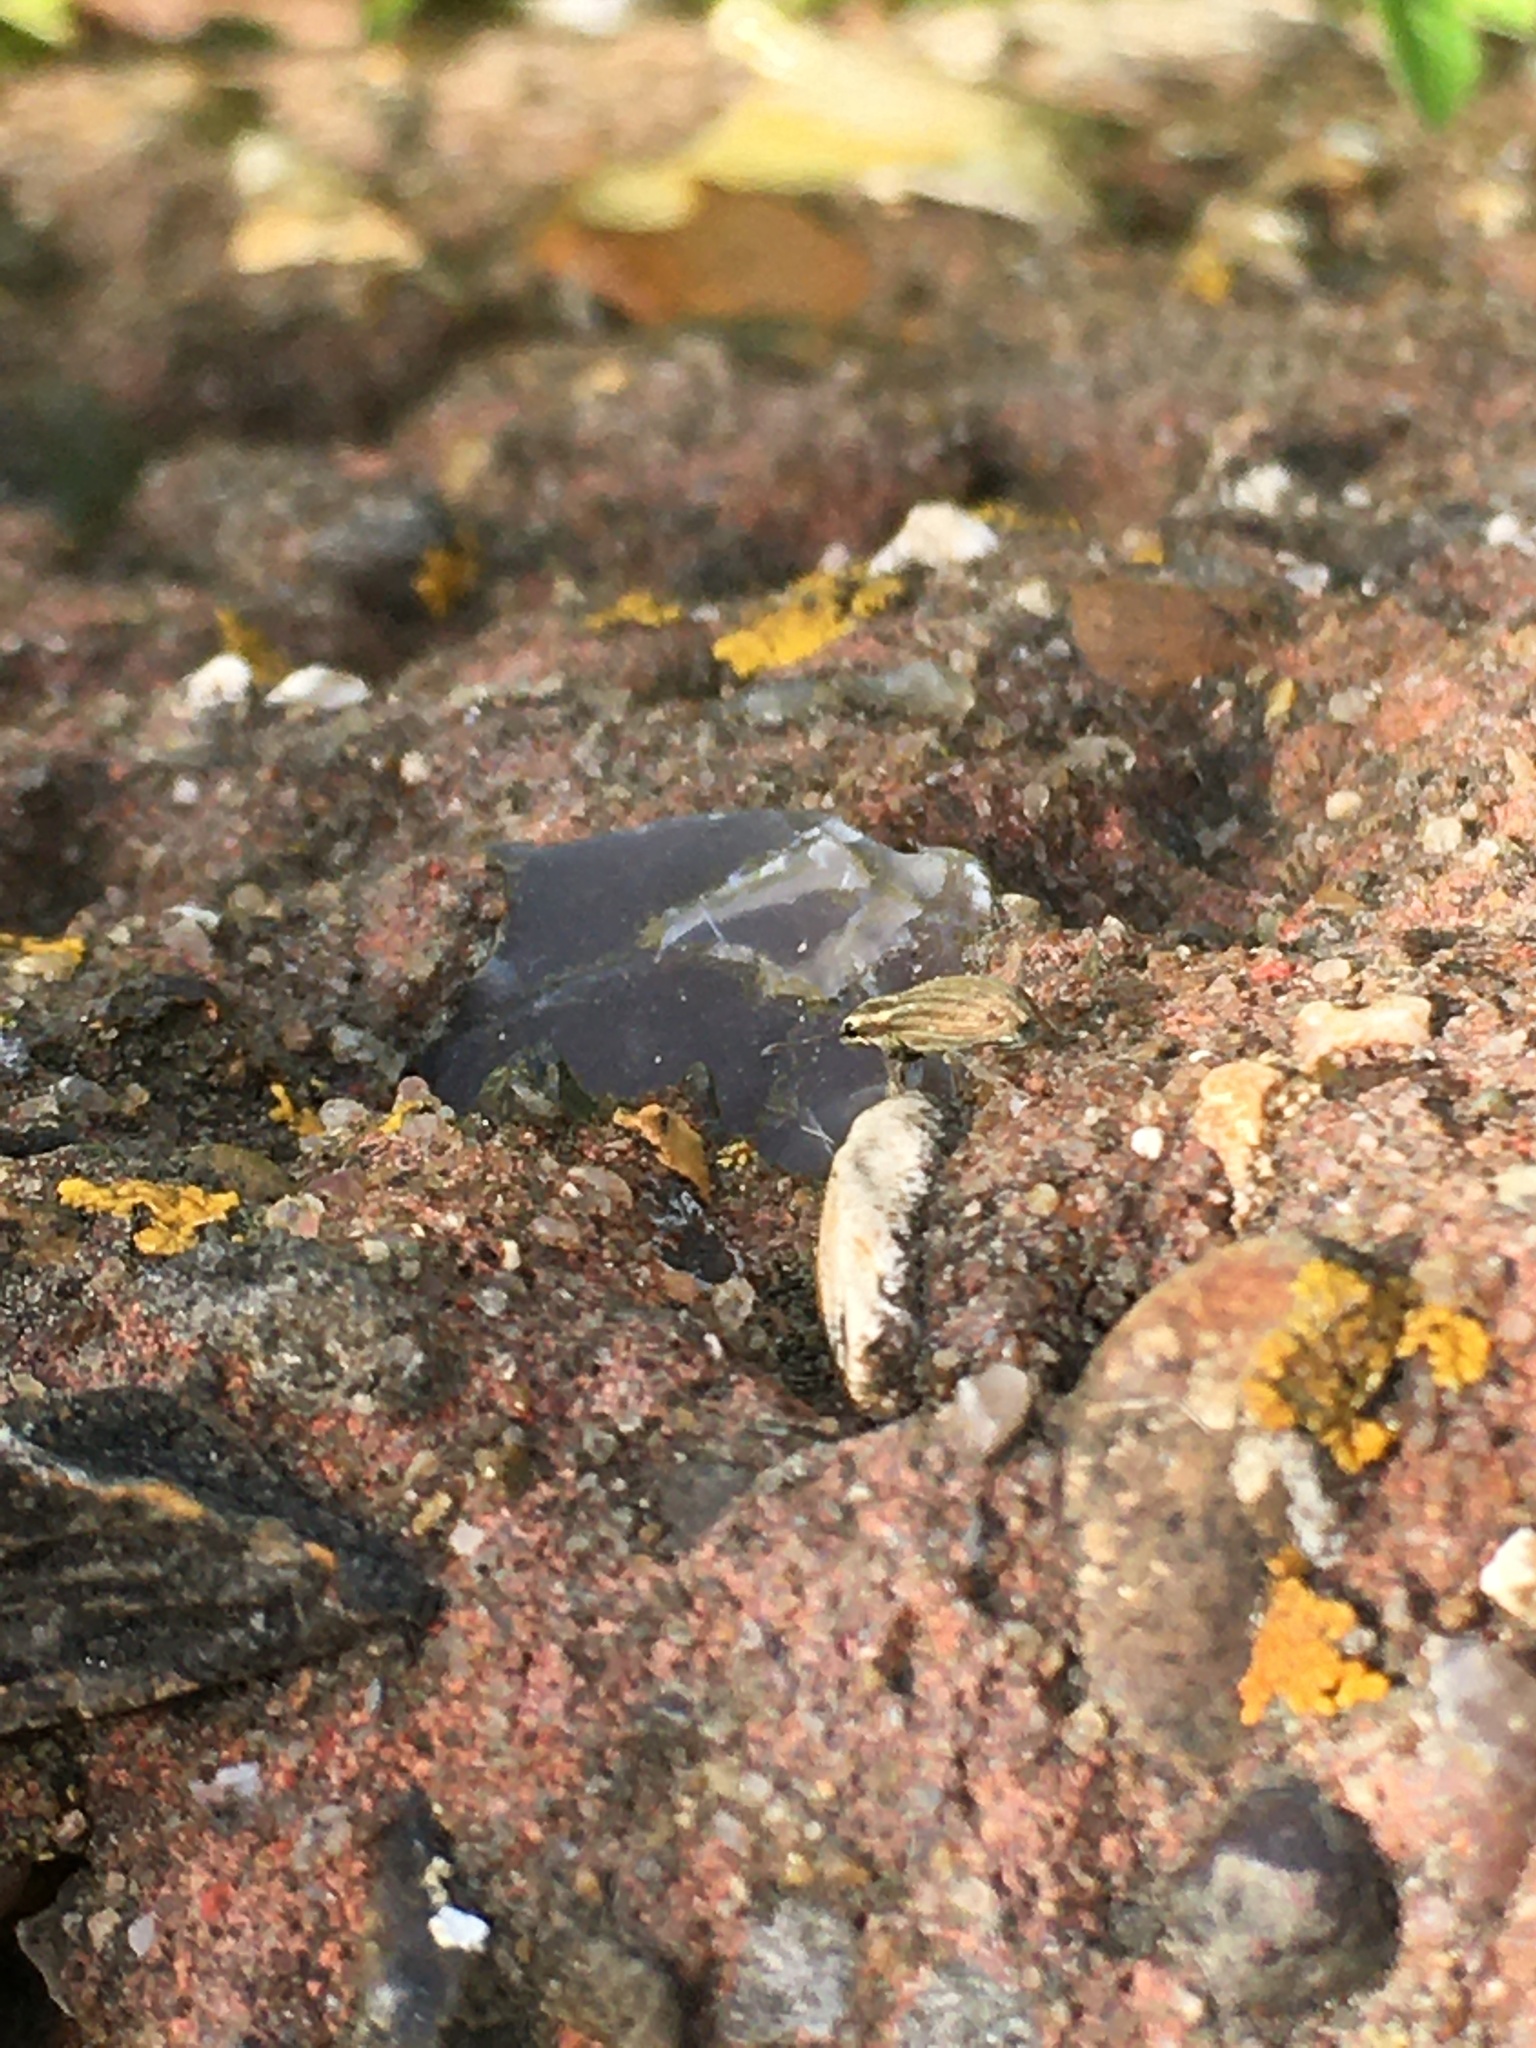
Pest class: pea_leaf_weevil